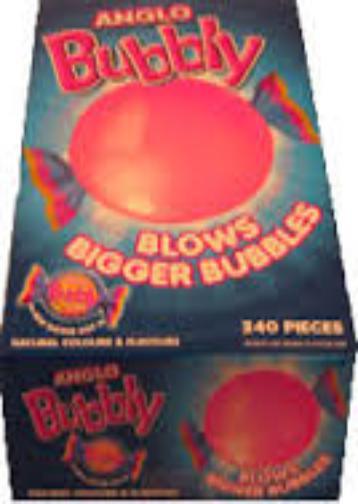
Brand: Anglo Bubbly
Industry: Food